Pineroot River

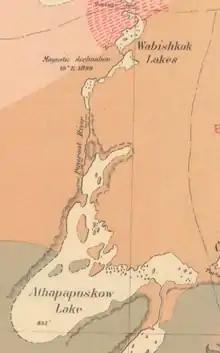
Detail of 1902 map first showing Pineroot River

The remote river flows through Churchill River Upland portion of the Midwestern Canadian Shield forests and is surrounded by mixed forest with stands of black spruce, white spruce, jack pine, and trembling aspen. The shoreline is characterized by steeply sloping irregular rock ridges and poorly drained areas of muskeg.